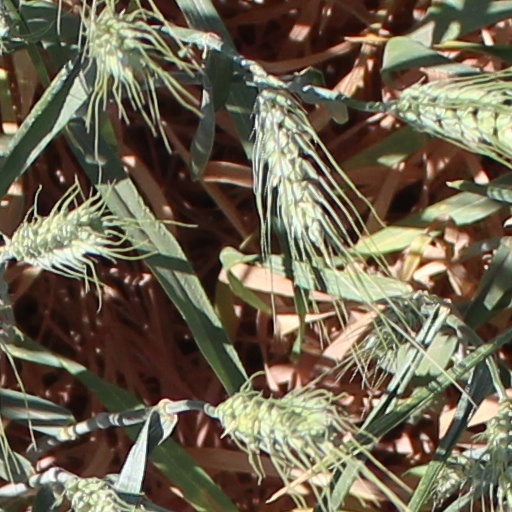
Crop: wheat